Kupea electilis

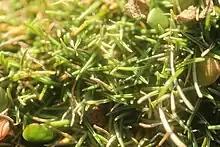
Larval host "Zoysia minima".

This species occurs at sand plains, behind foredunes and low hind dunes. The host of this species is the endemic plant "Zoysia minima."